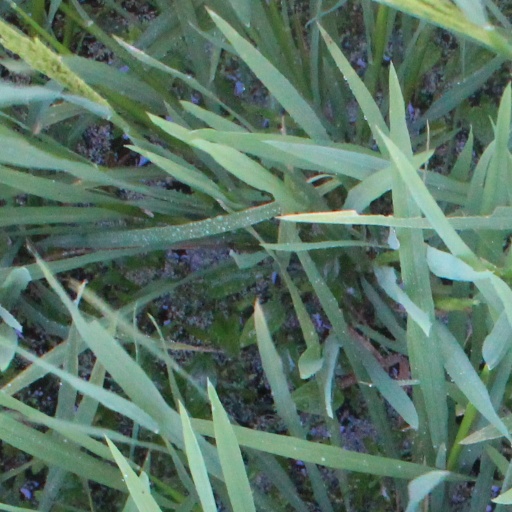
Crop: rice